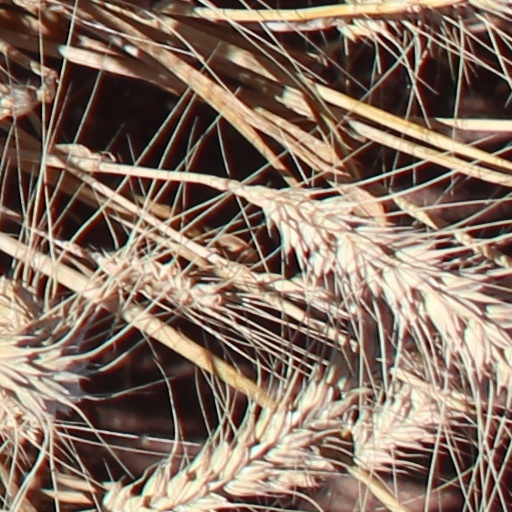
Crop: wheat